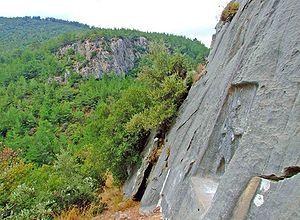
L'Arzawa est un royaume et une région de l'Anatolie occidentale du IIᵉ millénaire av. J.-C. Son histoire nous est connue uniquement par des sources externes, provenant essentiellement du royaume voisin des Hittites, qui ont maintes fois combattu dans cette région. La localisation et la délimitation exactes de l'Arzawa sont encore débattues. On le situe dans le sud-ouest de l'Anatolie, entre la Lycie et la Lydie postérieures. Il pourrait s'être étendu jusqu'à la mer Égée